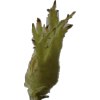
Label: peanut_shell_1x